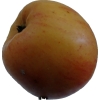
Label: apple